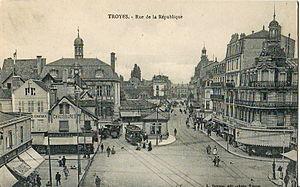
Carte postale ancienne éditée par L. Brunon à Troyes
Le Tramway de Troyes est un ancien réseau de tramway qui a fonctionné dans la ville de Troyes entre 1899 et 1950.